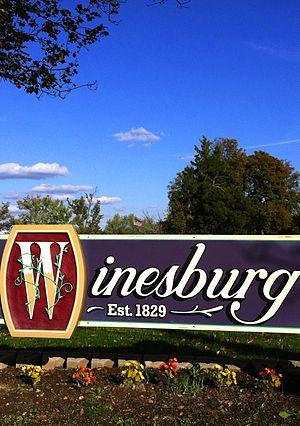
Winesburg-en-Ohio est un recueil de nouvelles publié en 1919 par l'écrivain américain Sherwood Anderson. L'œuvre est centrée sur le protagoniste, George Willard, que le lecteur suit de son enfance à sa jeune maturité, alors qu'il est prêt à quitter Winesburg pour Cleveland.
Winesburg est une communauté non constituée en municipalité dans le sud-ouest du civil township de Paint, dans le comté de Holmes en Ohio. La ville se situe sur la crête d'une colline dans le pays Amish, avec un centre-ville contenant plusieurs magasins d'antiquaires. Il se trouve le long de la Route 62.